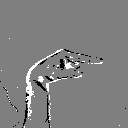
ASL letter: g